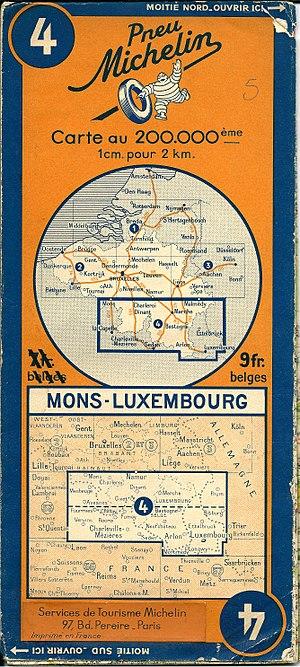
La carte Michelin est une carte routière créée par la société de pneumatiques Michelin à l'intention des automobilistes.